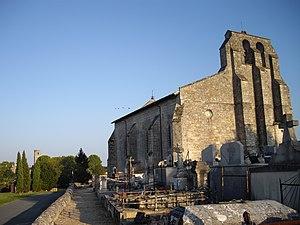
Église Saint-Pierre de La Sauve, Gironde, France
La Sauve est une commune du Sud-Ouest de la France, située dans le département de la Gironde, en région Nouvelle-Aquitaine.